McConnel & Kennedy Mills

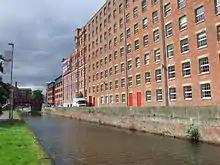

Between 1801 and 1803, Long Mill was built, it was eight storeys tall, 30 bays long by four bays deep, its 45 hp Boulton and Watt engine was placed in an internal engine house on the south side of the mill but the boilers were external. A tunnel and a bridge connected it to Old Mill. The Green Dragon public house on the corner of the plot, was left in situ. In 1809, a gas making plant was built on the site, and Long Mill became one of the first gas-lit mills. There were six gasometers and 1,500 burners were fed by a pipe.